Jaws (franchise)

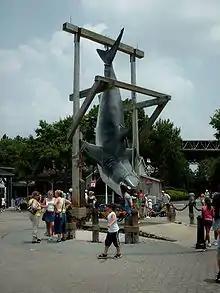
"Jaws" shark at Universal Studios Florida.

Zanuck and Brown had originally planned to hire John Sturges to direct the film, before considering Dick Richards. However, they grew irritated by Richards' vision of continually calling the shark "the whale"; Richards was subsequently dropped from the project. Zanuck and Brown then signed Spielberg in June 1973 to direct before the release of his first theatrical film, "The Sugarland Express". Spielberg wanted to take the novel's basic concept, removing Benchley's many subplots. Zanuck, Brown and Spielberg removed the novel's adulterous affair between Ellen Brody and Matt Hooper because it would compromise the camaraderie between the men when they went out on the "Orca".